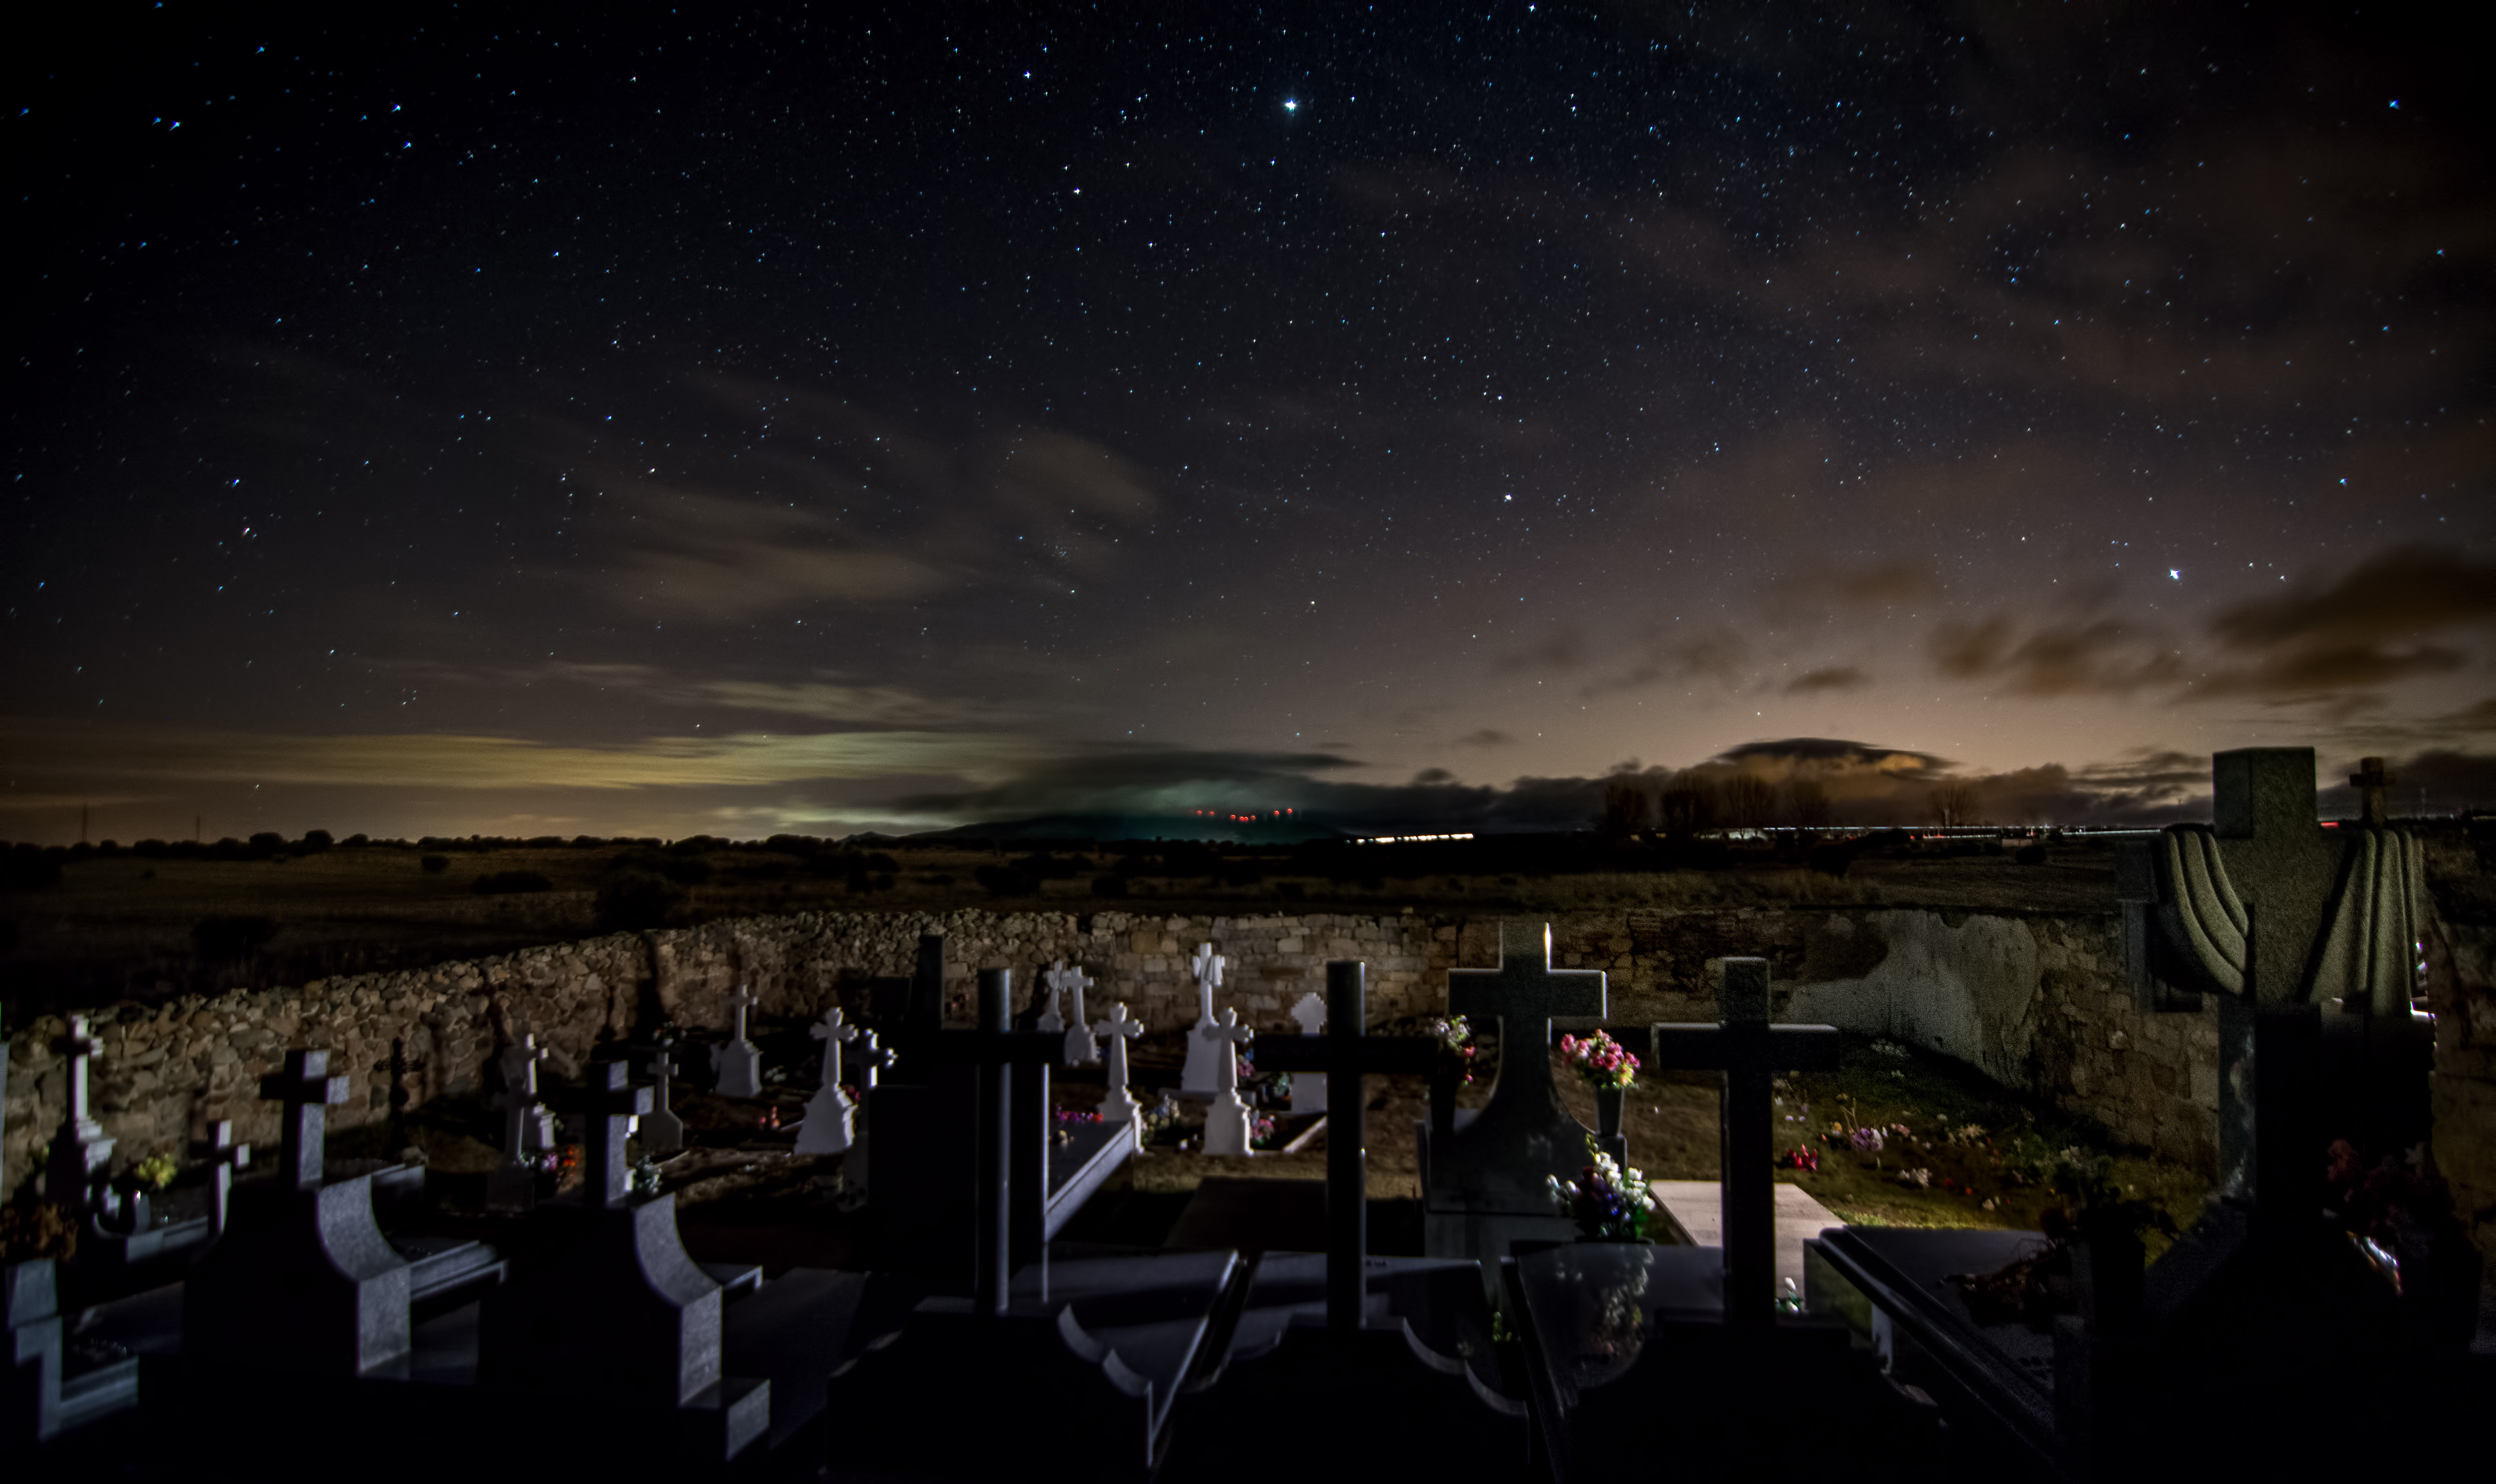
spain, avila, cemetery, night scape, night shot, night photography, night, long exposure, nikon, sky, darkness, atmosphere, aurora, space, astronomical object, star, cloud, horizon, landscape, world, photography, midnight